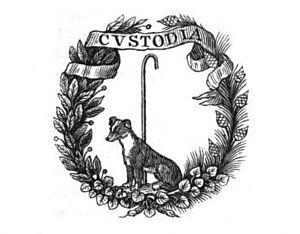
L’Académie d’Arcadie ou « Académie des Arcades de Rome », l’Accademia dell’Arcadia en italien, fut fondée à Rome le 5 octobre 1690 par des poètes qui avaient appartenu à l’entourage de la reine Christine de Suède.